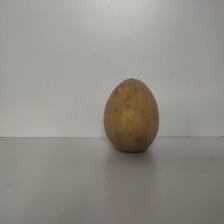
Size: Large